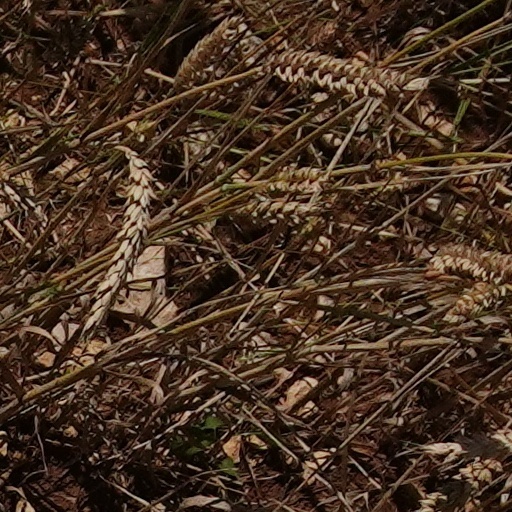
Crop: wheat